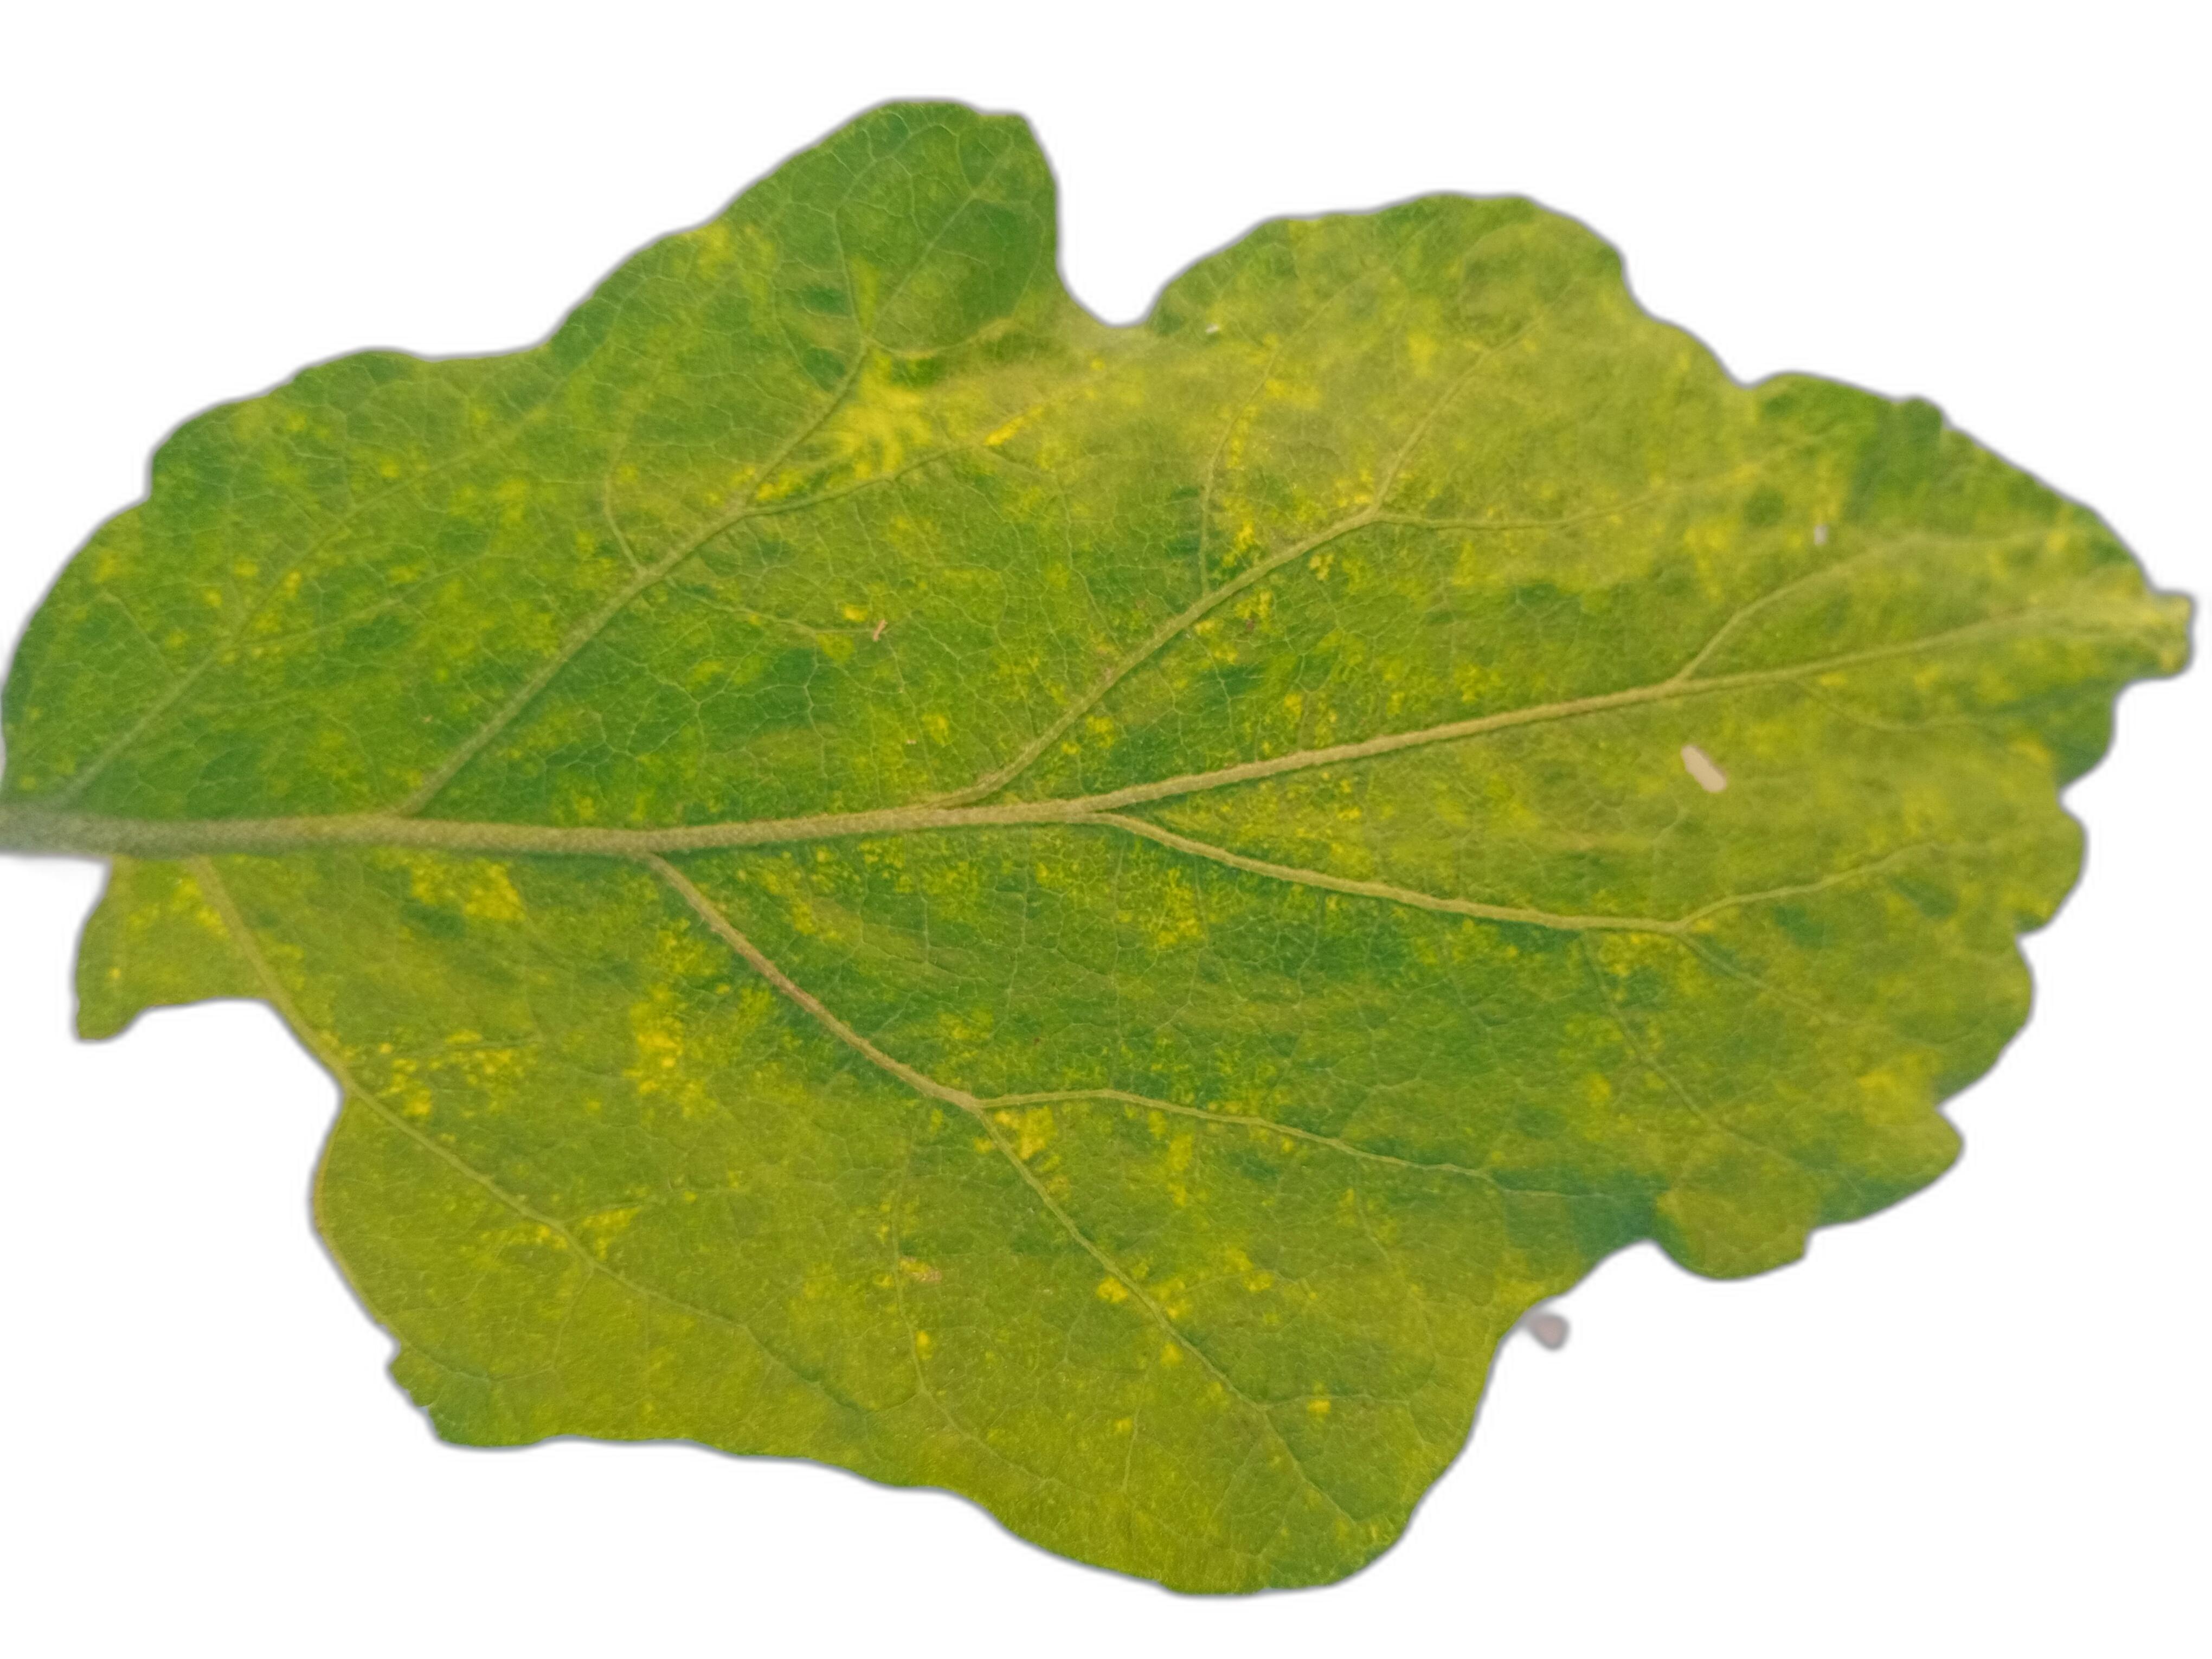
Label: Healthy Leaf